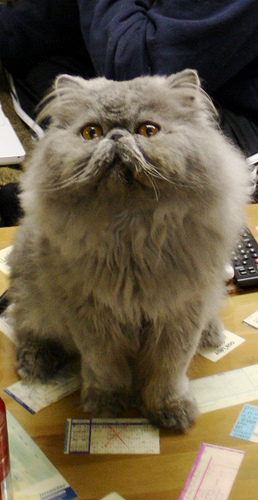
Animal: cat
Breed: persian